Hudson Hornet

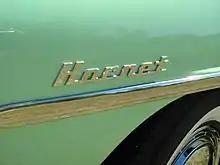
Hornet nameplate

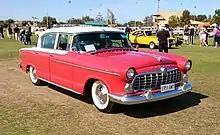
1955 Hudson Hornet Custom four-door sedan

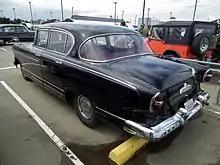
1955 Hudson Hornet Custom four-door sedan

For the 1954 model year, the Hornet underwent a major more square-lined redesign and to match the look of the compact Hudson Jet that was introduced in 1953. This entailed extensive retooling because of the way the step-down frame wrapped around the passenger compartment. The front had a simpler grille that complemented the now-functional hood scoop and a new one-piece curved windshield, while the sides gained period-typical fender chrome accents, and the formerly sloped rear end was squared off. The front to rear fender line was styled to make the car look longer and taillamps were also redesigned. The interior was also updated with a new dash and instrument cluster that were surprisingly modern. An example is a Hornet owner writing for "Popular Mechanics" in 1999, noting that "the car's unique, low slung appearance and silky handling earned Hudson an image that — for many buyers — eclipsed luxury marques like Cadillac."